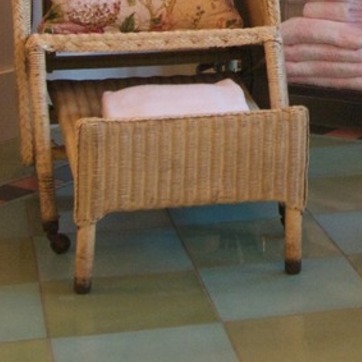
Material: other